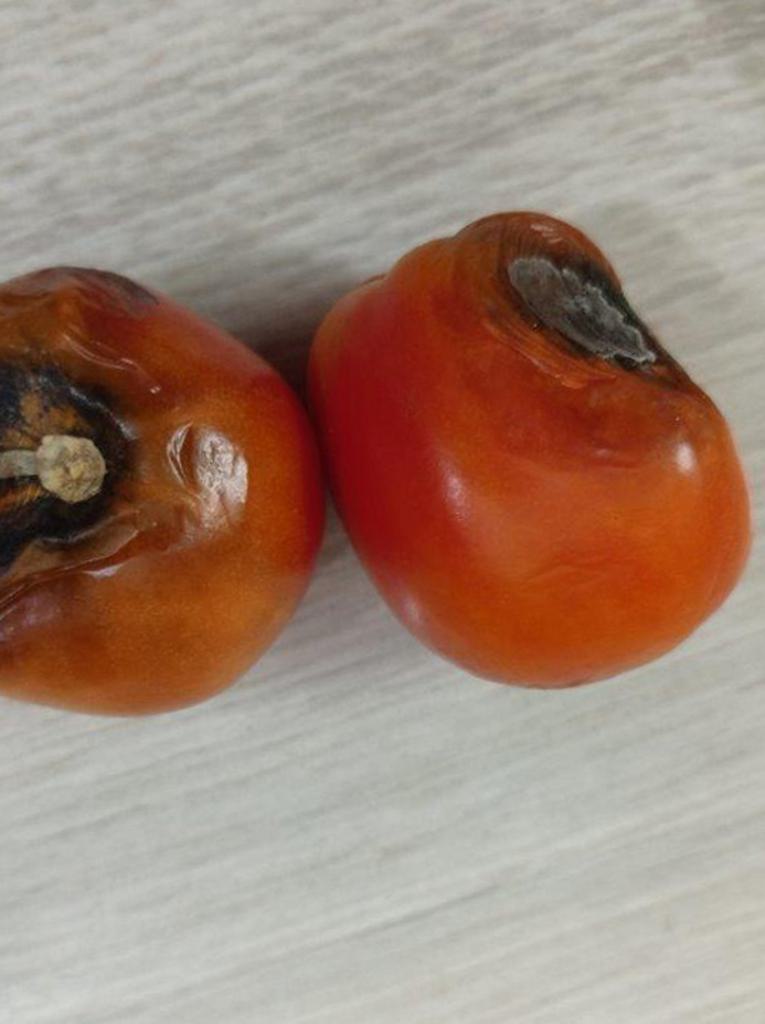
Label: Rotten